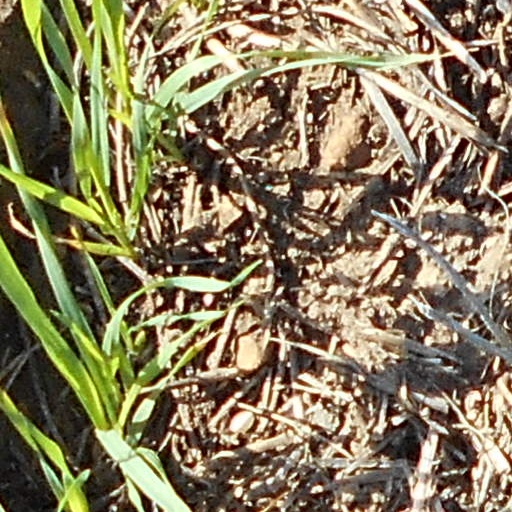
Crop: wheat